University Laboratory School and College

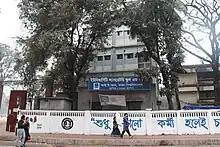
Campus building

University Laboratory School and College also known as ULAB, is a school and college located in Dhaka, Bangladesh. It is on the campus of Institute of Education and Research, Dhaka University, Nilkhet Road, Dhaka and is under the institute's management. It is a part of Institute of Education and Research.